Oscar Schmidt Inc.

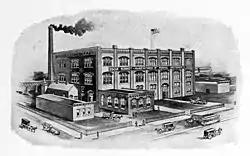
The Schmidt factory in Jersey City, 1910

At the same time, he was buying guitar zithers from another German immigrant and manufacturer, W.F. Menzenhauer, who had a factory in the same city and had developed a fretless guitar zither. Having realised the potential of Menzenhauer's invention, Schmidt partnered with him in 1896, forming together the Menzenhauer & Schmidt Company, therefore expanding the factory and enjoying commercial success.